Din Ratrir Golpo

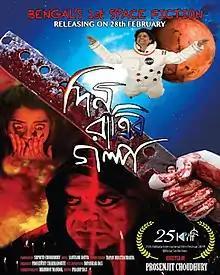
Theatrical release poster

Din Ratrir Golpo is a 2020 Indian Bengali language space fiction film directed by Prosenjit Choudhury and produced by Supriti Choudhury. It stars Supriti Choudhury, Rajatava Dutta, Pradip Mukherjee, Rukmini Chatterjee, Sourav Chatterjee and Rayati Bhattacheryee. The film was released theatrically on 28 February 2020.